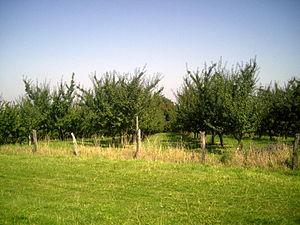
Verger de mirabelliers à Vigneulles (54)